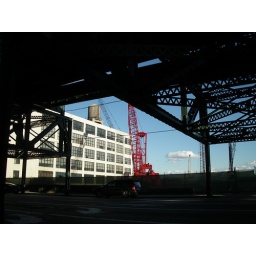
Water tower and red bidule in Queens